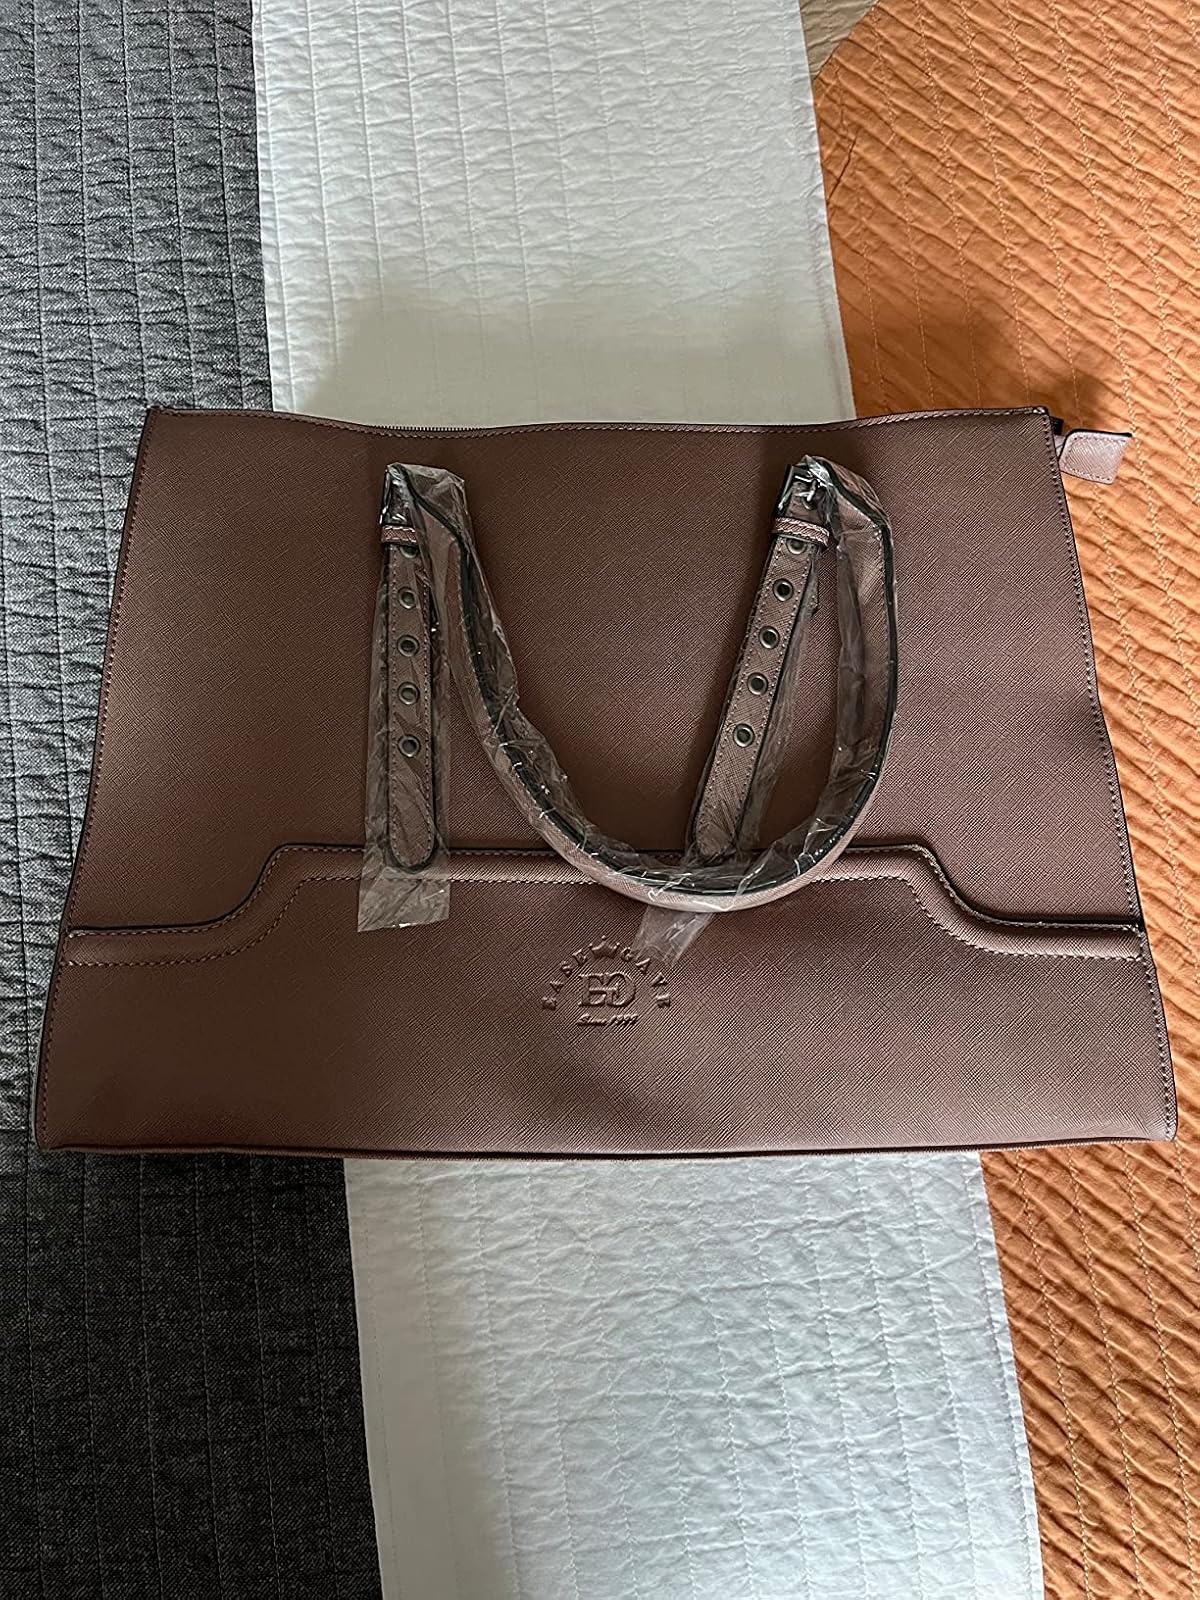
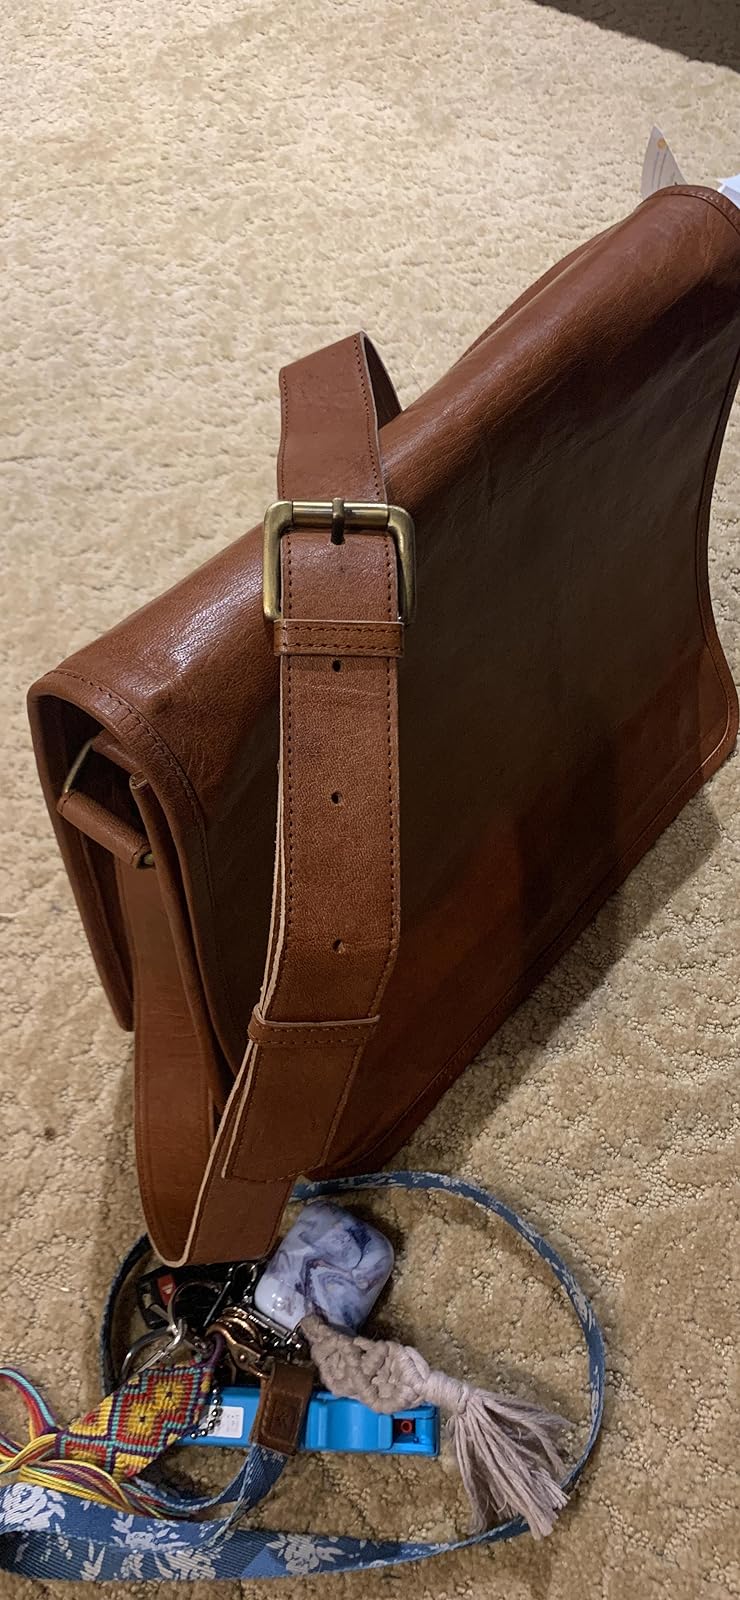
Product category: bag
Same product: no